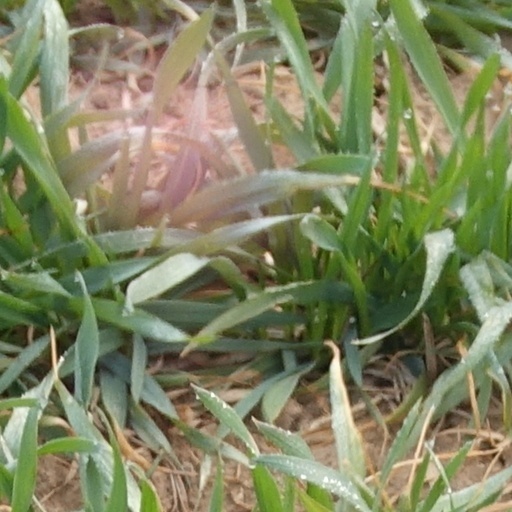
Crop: wheat